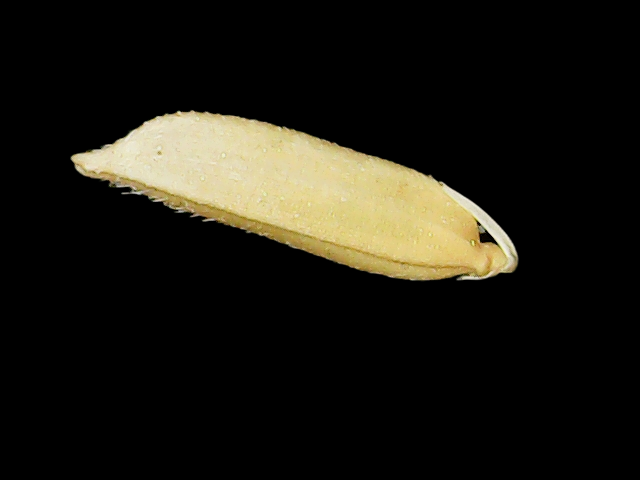
Rice variety: Binadhan07